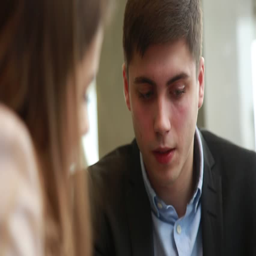
young man explains the concept of business